Collón Curá Formation

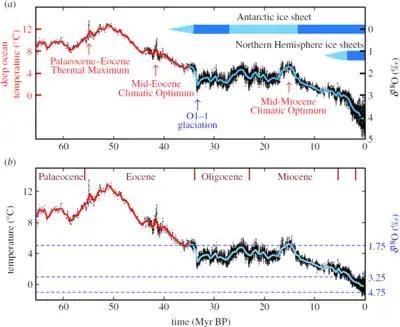
Significant drop in both temperatures after the Middle Miocene Climatic Optimum

The formation was deposited in a fluvial and lacustrine environment dominated by pyroclastic flows in small basins, separated by faults. The sub-Andean region of Argentina went through a phase of marine transgression during the Middle Miocene, approximately 15 to 13 Ma. The Collón Curá Formation shows growth strata in the Cañadón Asfalto Basin, indicating syn-tectonic deposition. In this basin, the formation ranges from a shallow lacustrine setting in the basal section, a deep lacustrine system with deltaic facies in the middle and upper parts. The Collón Curá Formation is correlated with the contemporaneous fluvial and lacustrine tuffaceous Chichinales Formation of the central Neuquén Basin.